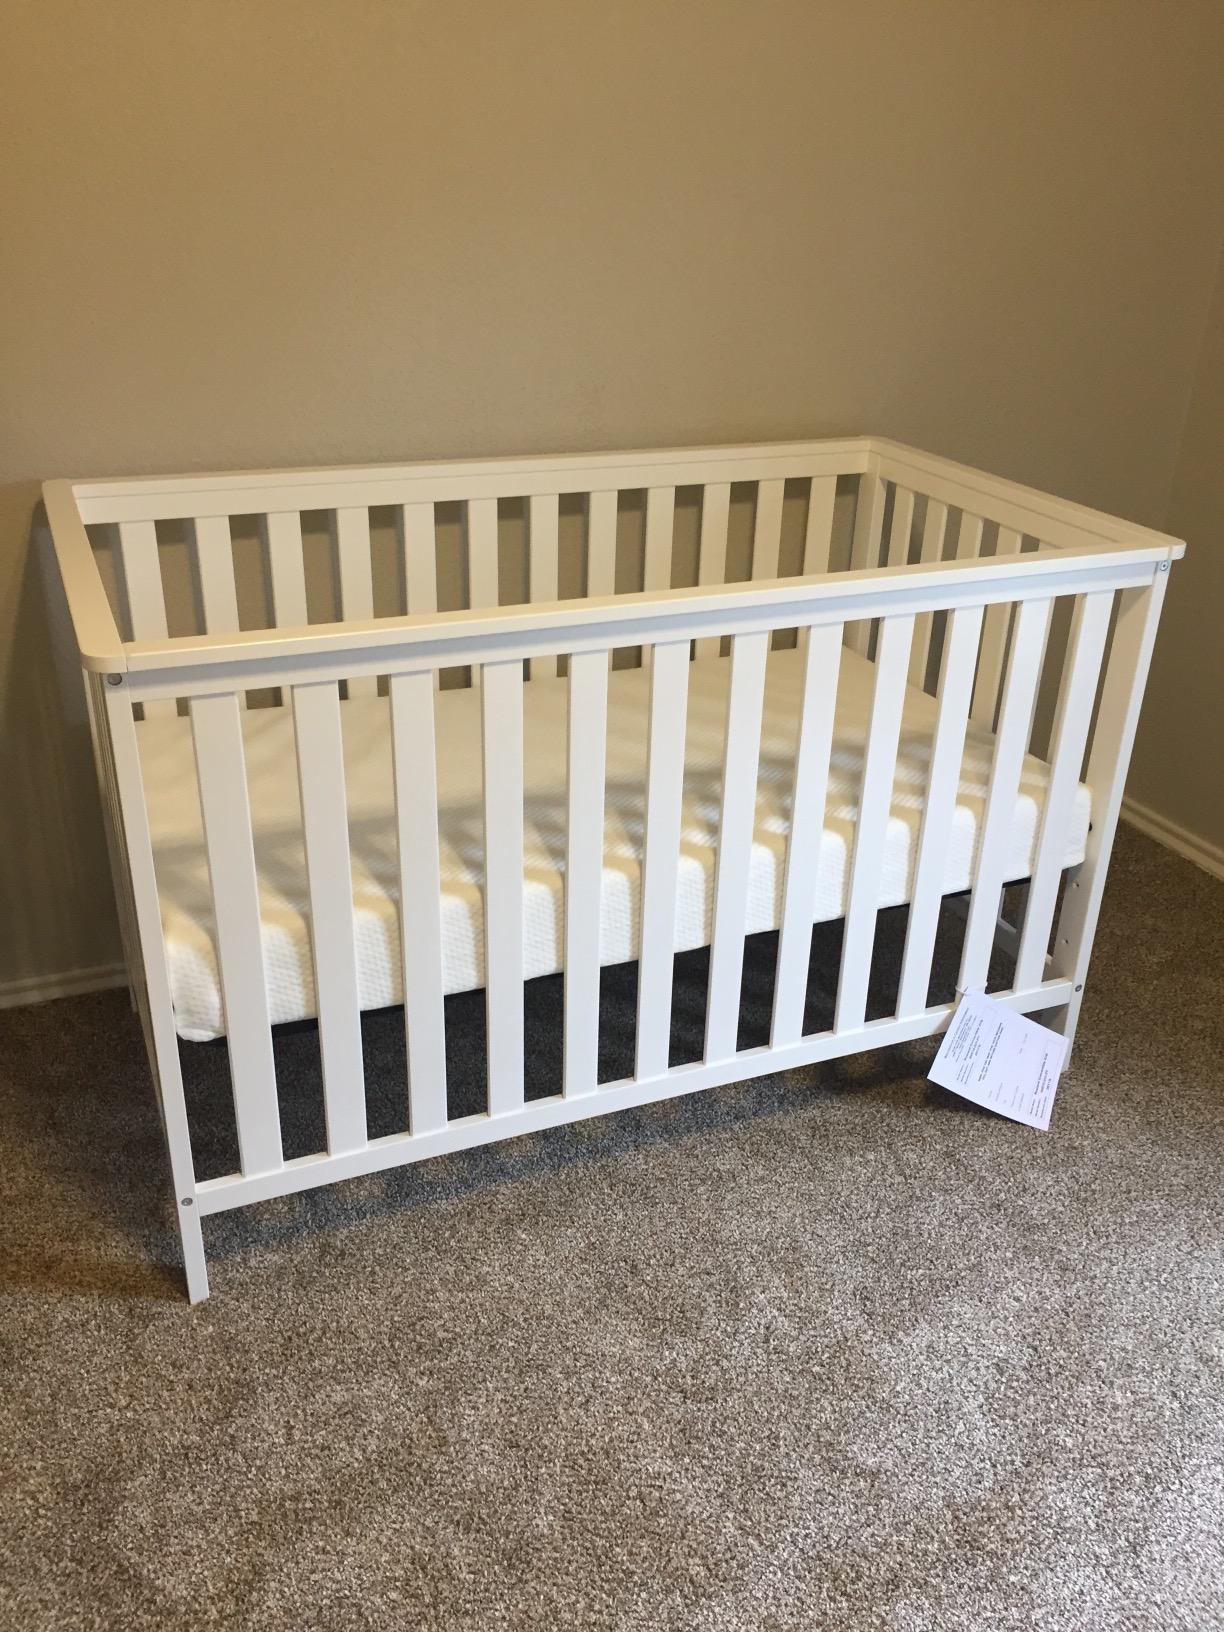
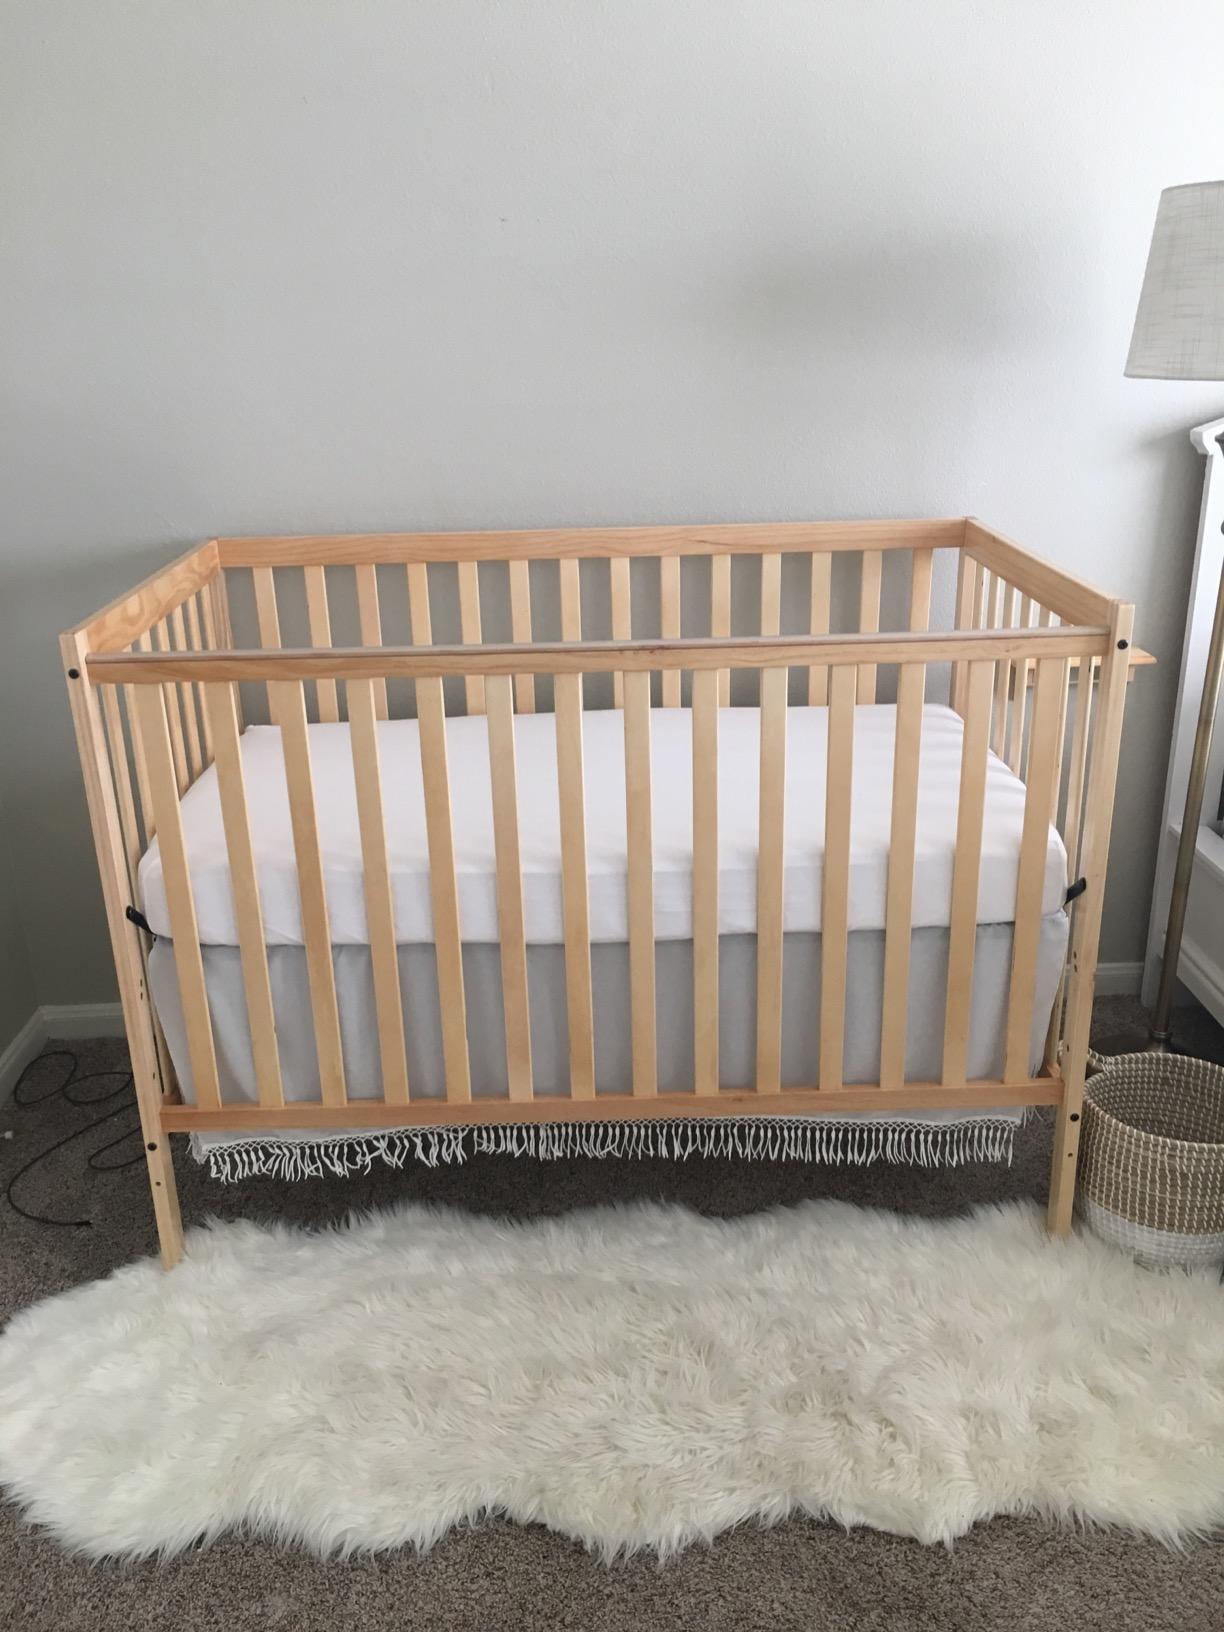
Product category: products_crib
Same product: no